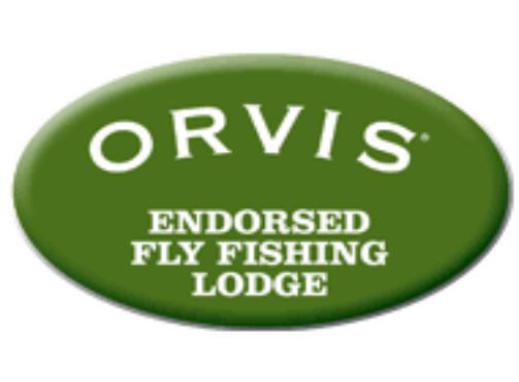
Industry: Clothes